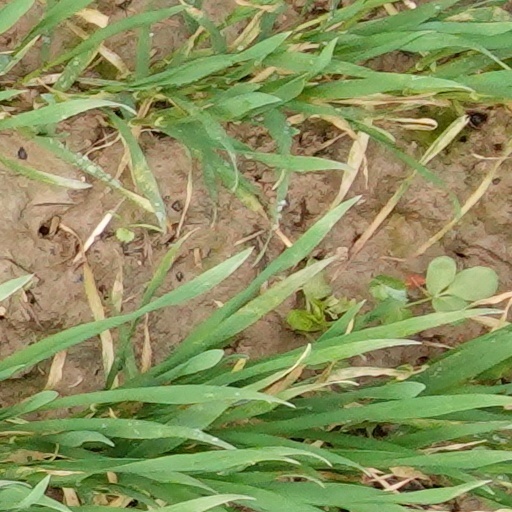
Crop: wheat